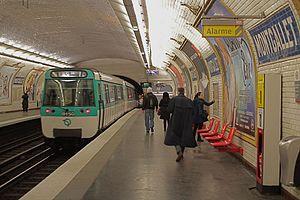
La liste des stations du métro de Paris propose un aperçu des stations actuellement en service, fermées ou autres, du métro de Paris, en France. Le métro a ouvert en 1900 et comprend 302 stations et 383 points d'arrêt, depuis le 23 mars 2013. Les stations fermées ne sont pas comptées dans le total.